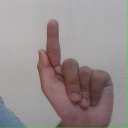
अक्षर: ळ